Stans

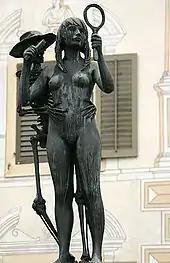
"Death and the Maiden", from the Stans "Dorfplatz"

Following the fire in 1713, the village square ("Dorfplatz") was fully rebuilt, to its current unified appearance, in 1715 according to a plan by Josef Aebi and Ludwig Gassmann. The square now houses the "Winkelried" fountain and the sculpture "Der Tod und das Mädchen" (Death and the Maiden). The "Winkelried" monument was carved from Carrarain marble in Rome and then shipped by boat, rail and horse team to Stans in 1865. The monument is in a Gothic Revival style and was carved by Ferdinand Schlöth. Death and the Maiden was done by Rudolf Brem.